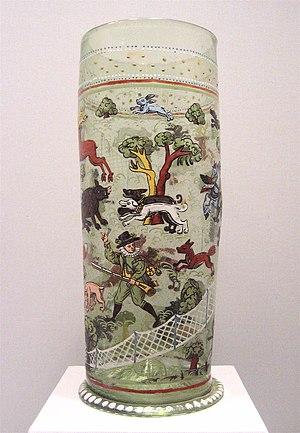
Un verre est un RÉCIPIENT?!!! utilisé pour boire, de forme tubulaire, dont les parois sont solidaires et hermétiques, et destiné à recevoir des liquides.